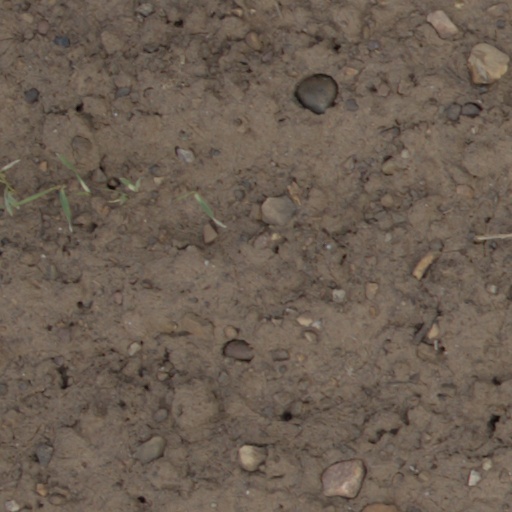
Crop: wheat